Salvator Mundi (Leonardo)

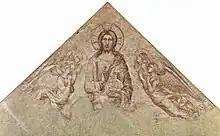
Simone Martini's "Salvator Mundi Surrounded by Angels" (c. 1341)

Art historians have suggested several possibilities for when the work was executed and who the patron may have been. Christie's stated that the painting was probably commissioned around 1500, shortly after King Louis XII of France conquered the Duchy of Milan and took control of Genoa in the Second Italian War; Leonardo himself moved from Milan to Florence in 1500. The art historian Luke Syson agrees, dating the painting to , though Martin Kemp and Frank Zöllner date the work to and respectively. Based on their similarity in style and materials to the studies for "The Virgin and Child with Saint Anne", Carlo Pedretti dates the drapery studies in the Royal Collection, and thus the painting, to 1510–1515.